Wellsburg Historic District

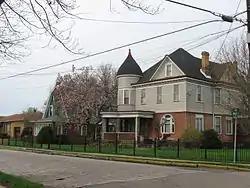
Houses in the Wellsburg Historic District, April 2011

Wellsburg Historic District is a national historic district located at Wellsburg, Brooke County, West Virginia. It encompasses 693 contributing buildings in the central business district and surrounding residential areas of Wellsburg. Notable buildings include the Brooke County Courthouse (1836), Northwestern Bank of Virginia (1835), Christ Episcopal Church (1887), First Methodist Church (1853), Patrick Gass Cottage (1797, c. 1850), and Crescent Glass factory (c. 1900). Also in the district are a number of residences in popular architectural styles including Greek Revival and Late Victorian. Located within the district are the separately listed Miller's Tavern and Wellsburg Wharf.